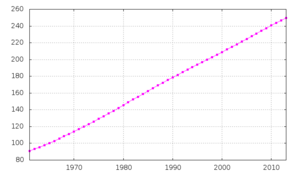
Cet article contient des statistiques sur la démographie de l'Indonésie.